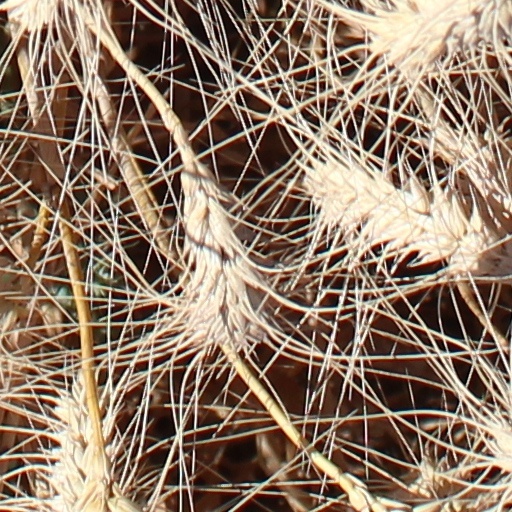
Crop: wheat